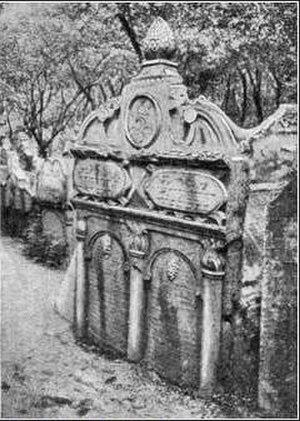
tombe du Rabbi Löw (le Maharal) à Prague
1609 est une année commune commençant un jeudi.